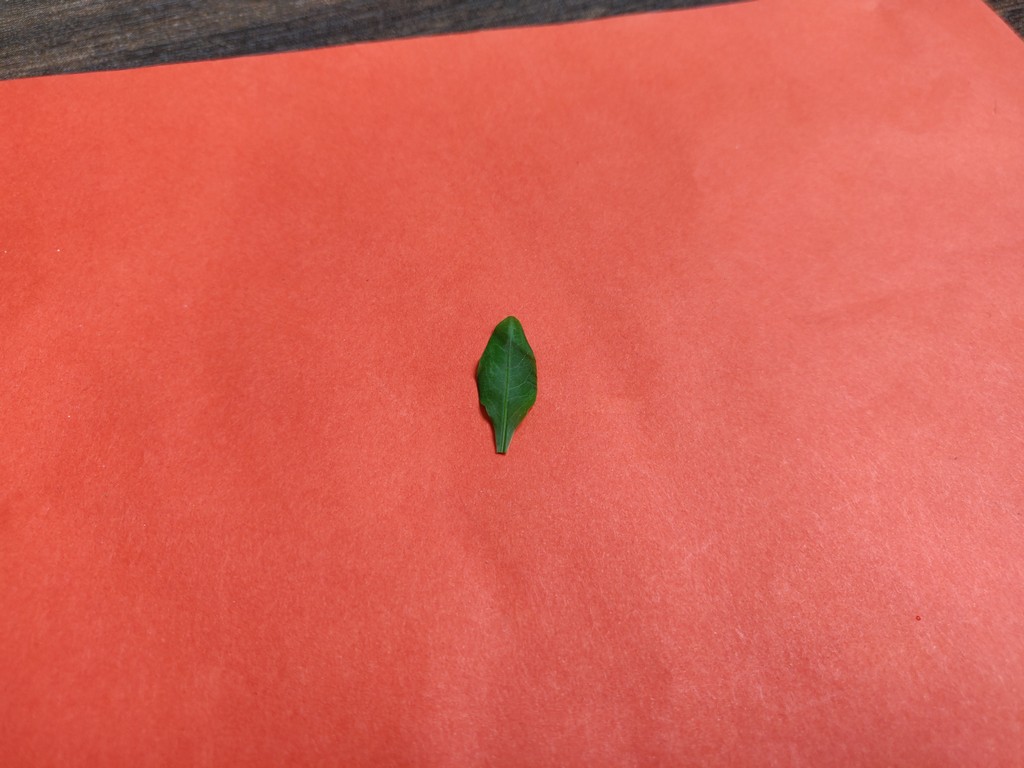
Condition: Healthy
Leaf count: single
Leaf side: front